Hydraulis of Dion

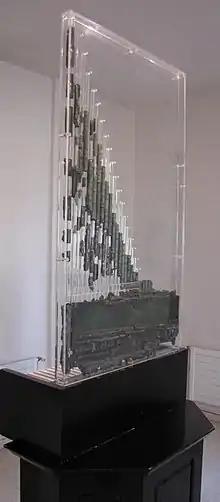
Hydraulis of Dion

The Hydraulis of Dion is a unique exhibit of the Archaeological Museum of Dion. It is the earliest archeological example of a pipe organ to date.